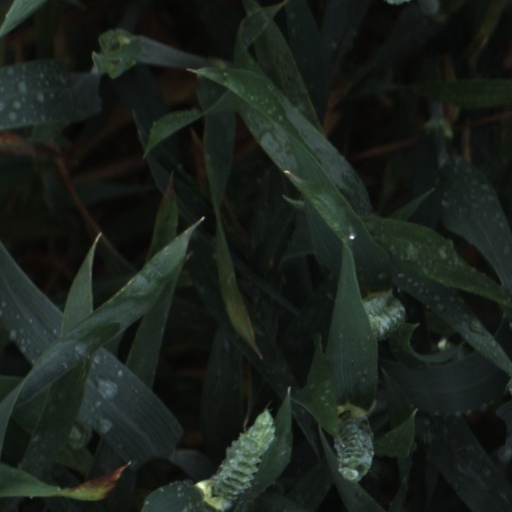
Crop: wheat